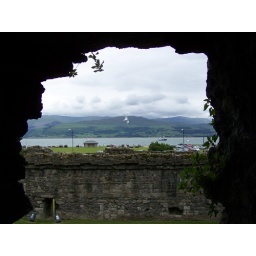
hole in castle wall